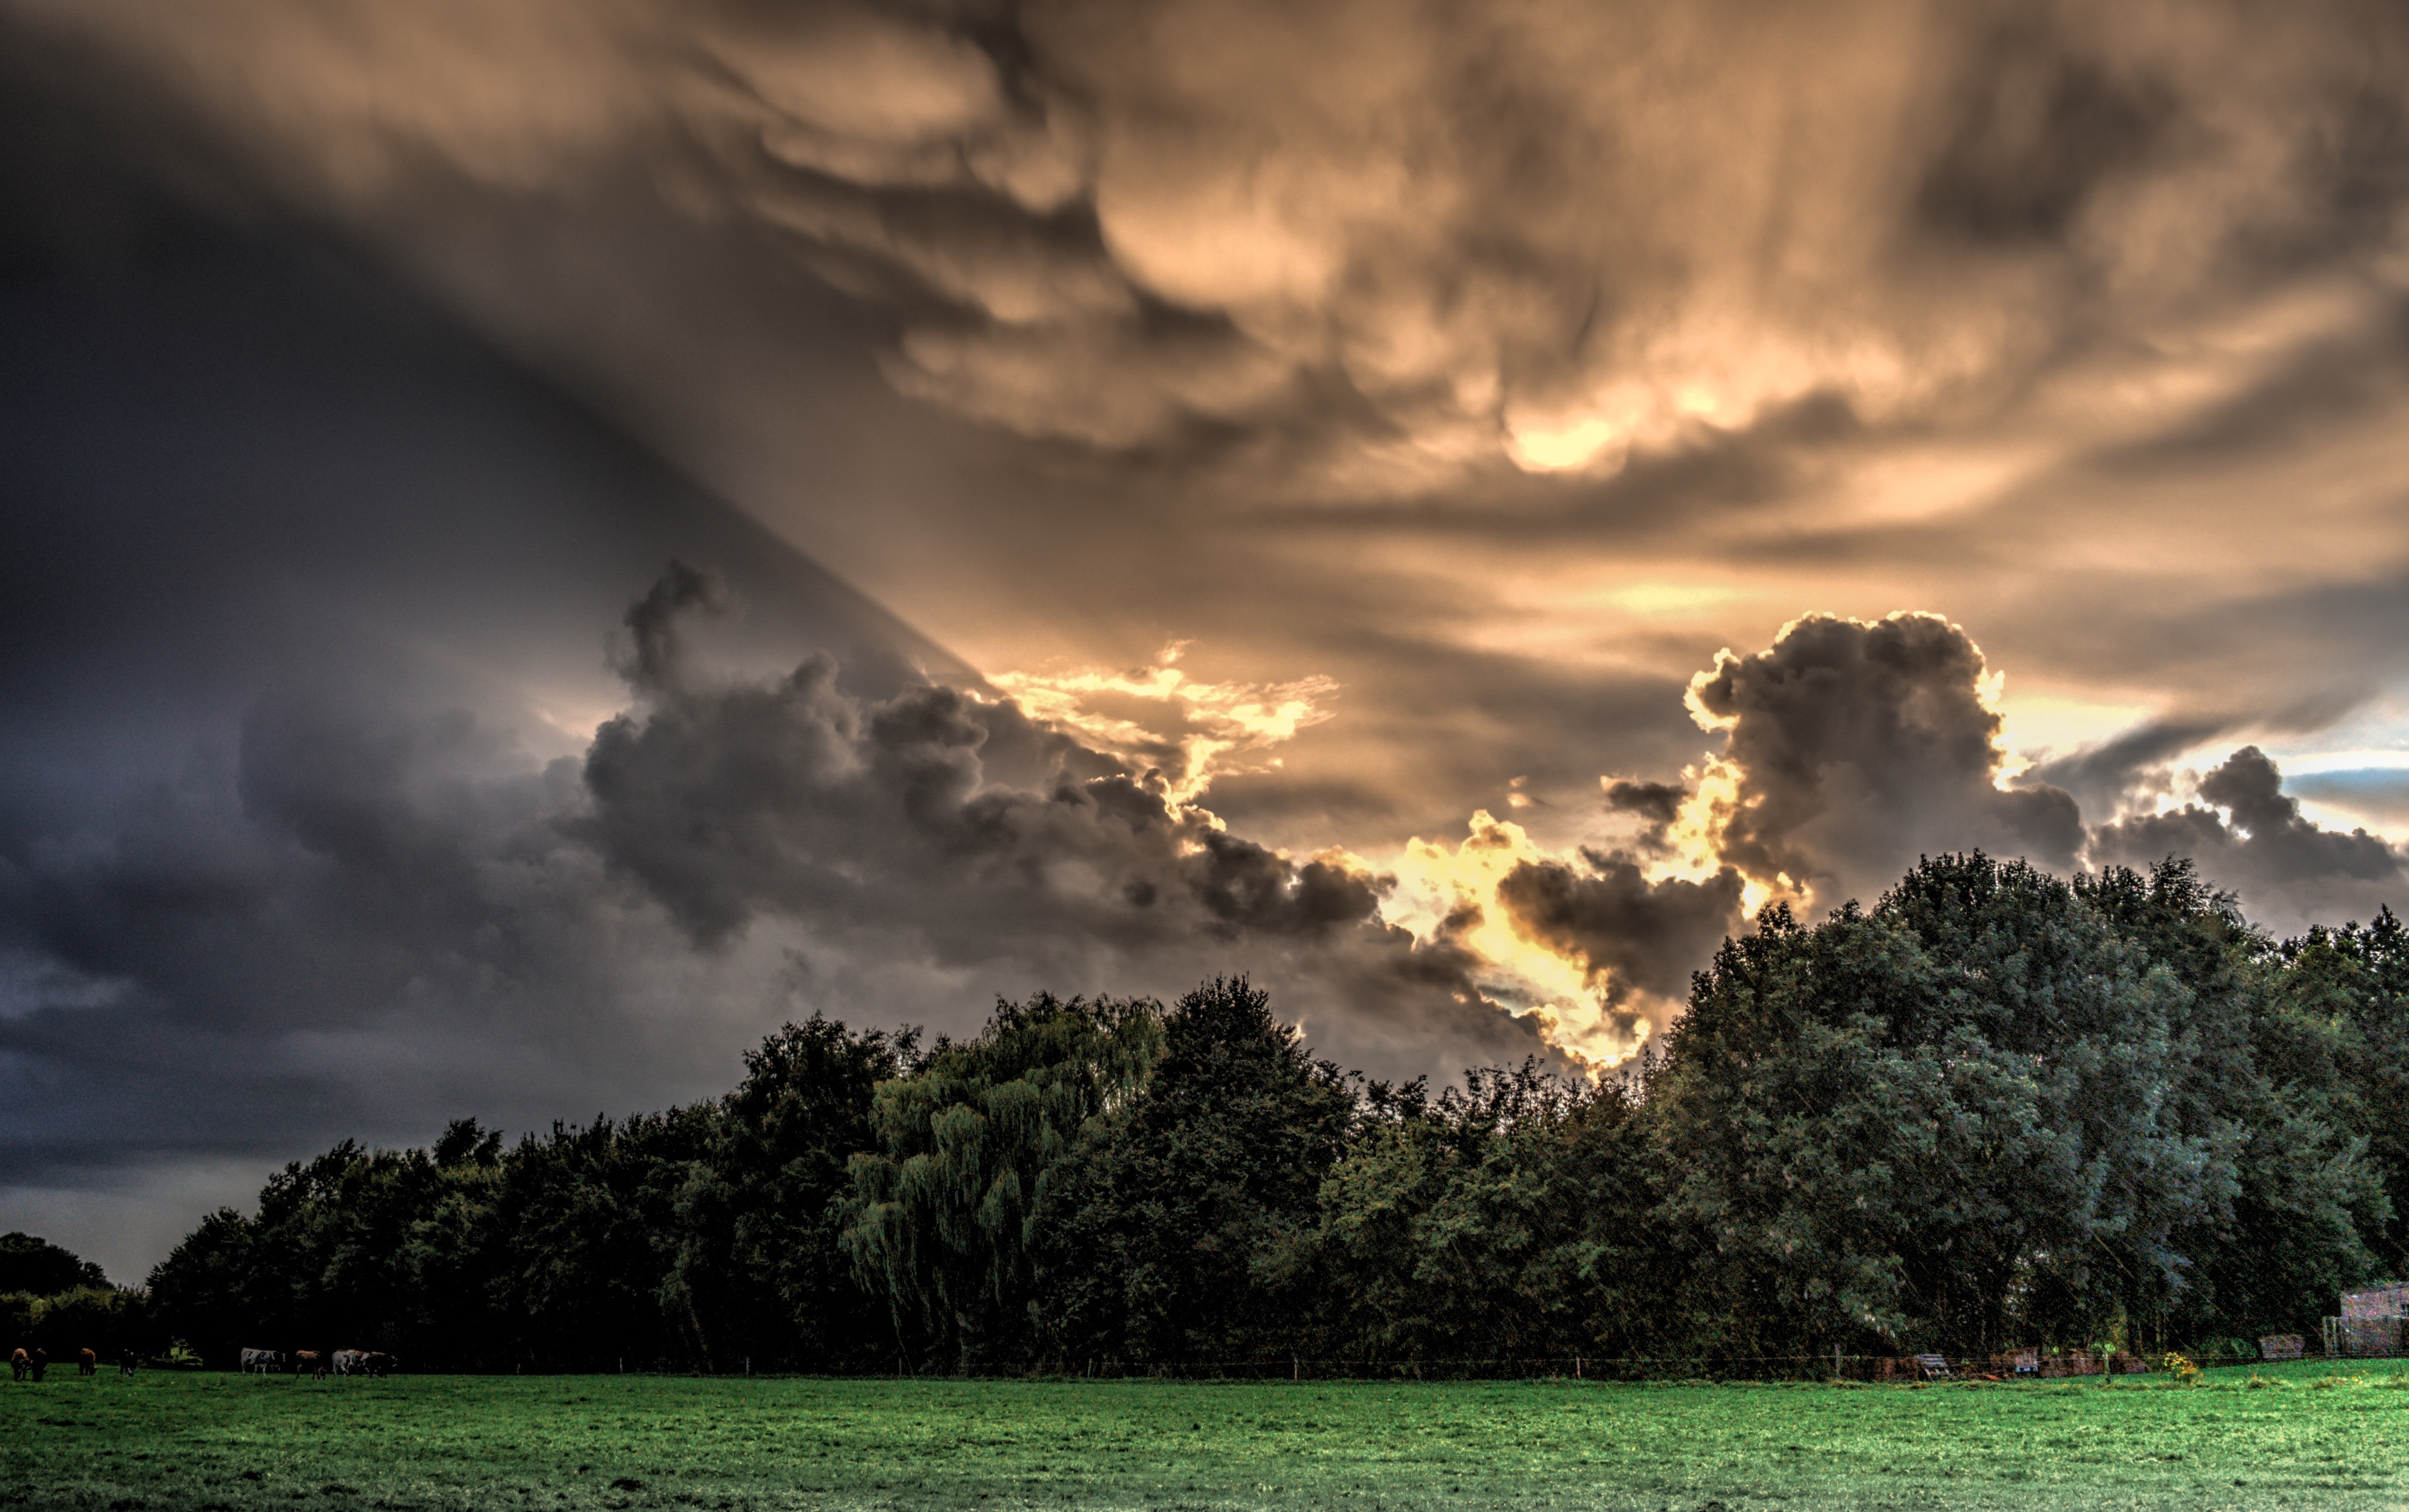
tree, nature, grass, horizon, cloud, sky, sunshine, sunset, field, sunlight, morning, flower, dawn, atmosphere, dusk, evening, green, weather, storm, cumulus, trees, hdr, clouds, thunderstorm, sunrays, meteorological phenomenon